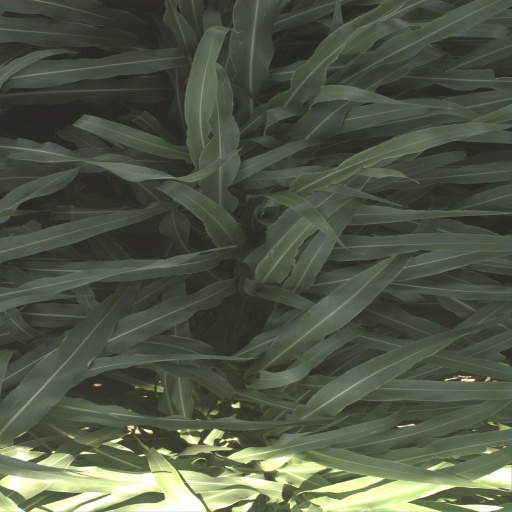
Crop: sorghum